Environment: real
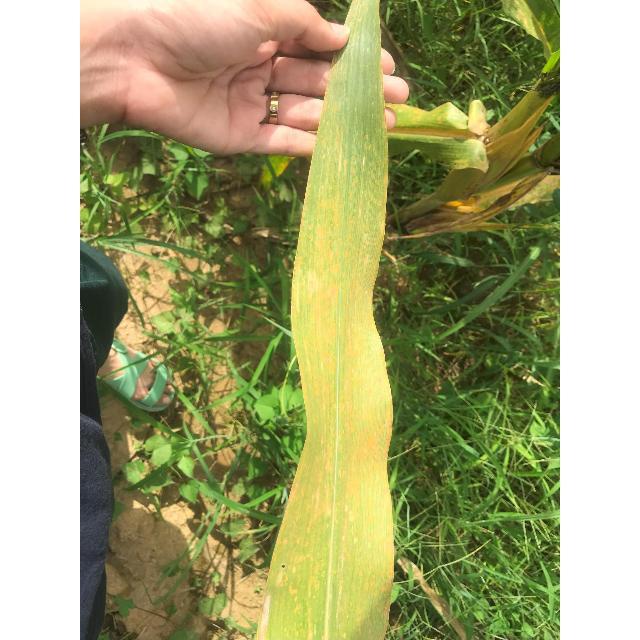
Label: nitrogen_deficiency